Antonio Latini

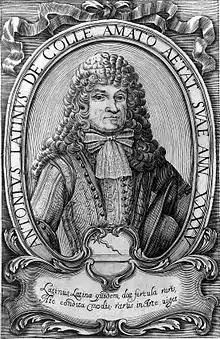
Portrait of Antonio Latini

Antonio Latini (1642–1692) was a steward of Cardinal Antonio Barberini, cardinal-nephew of Pope Urban VIII in Rome and subsequently to Don Stefano Carillo Salcedo, first minister to the Spanish viceroy of Naples. He is also credited to be the one that made the first "official" Ice cream.